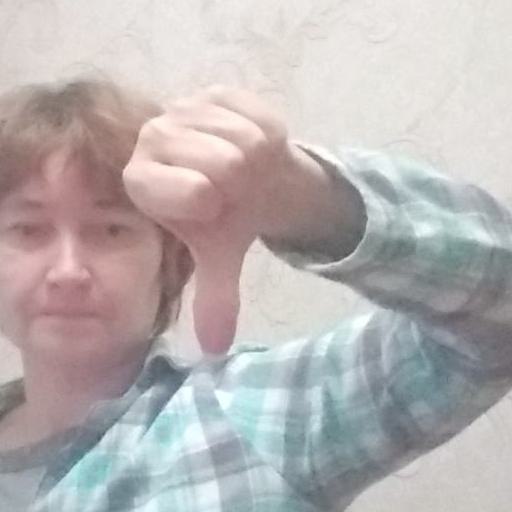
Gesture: dislike